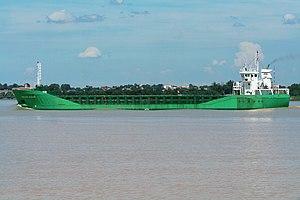
Arklow Ruler (IMO 9344502) dans l'estuaire de la Gironde.